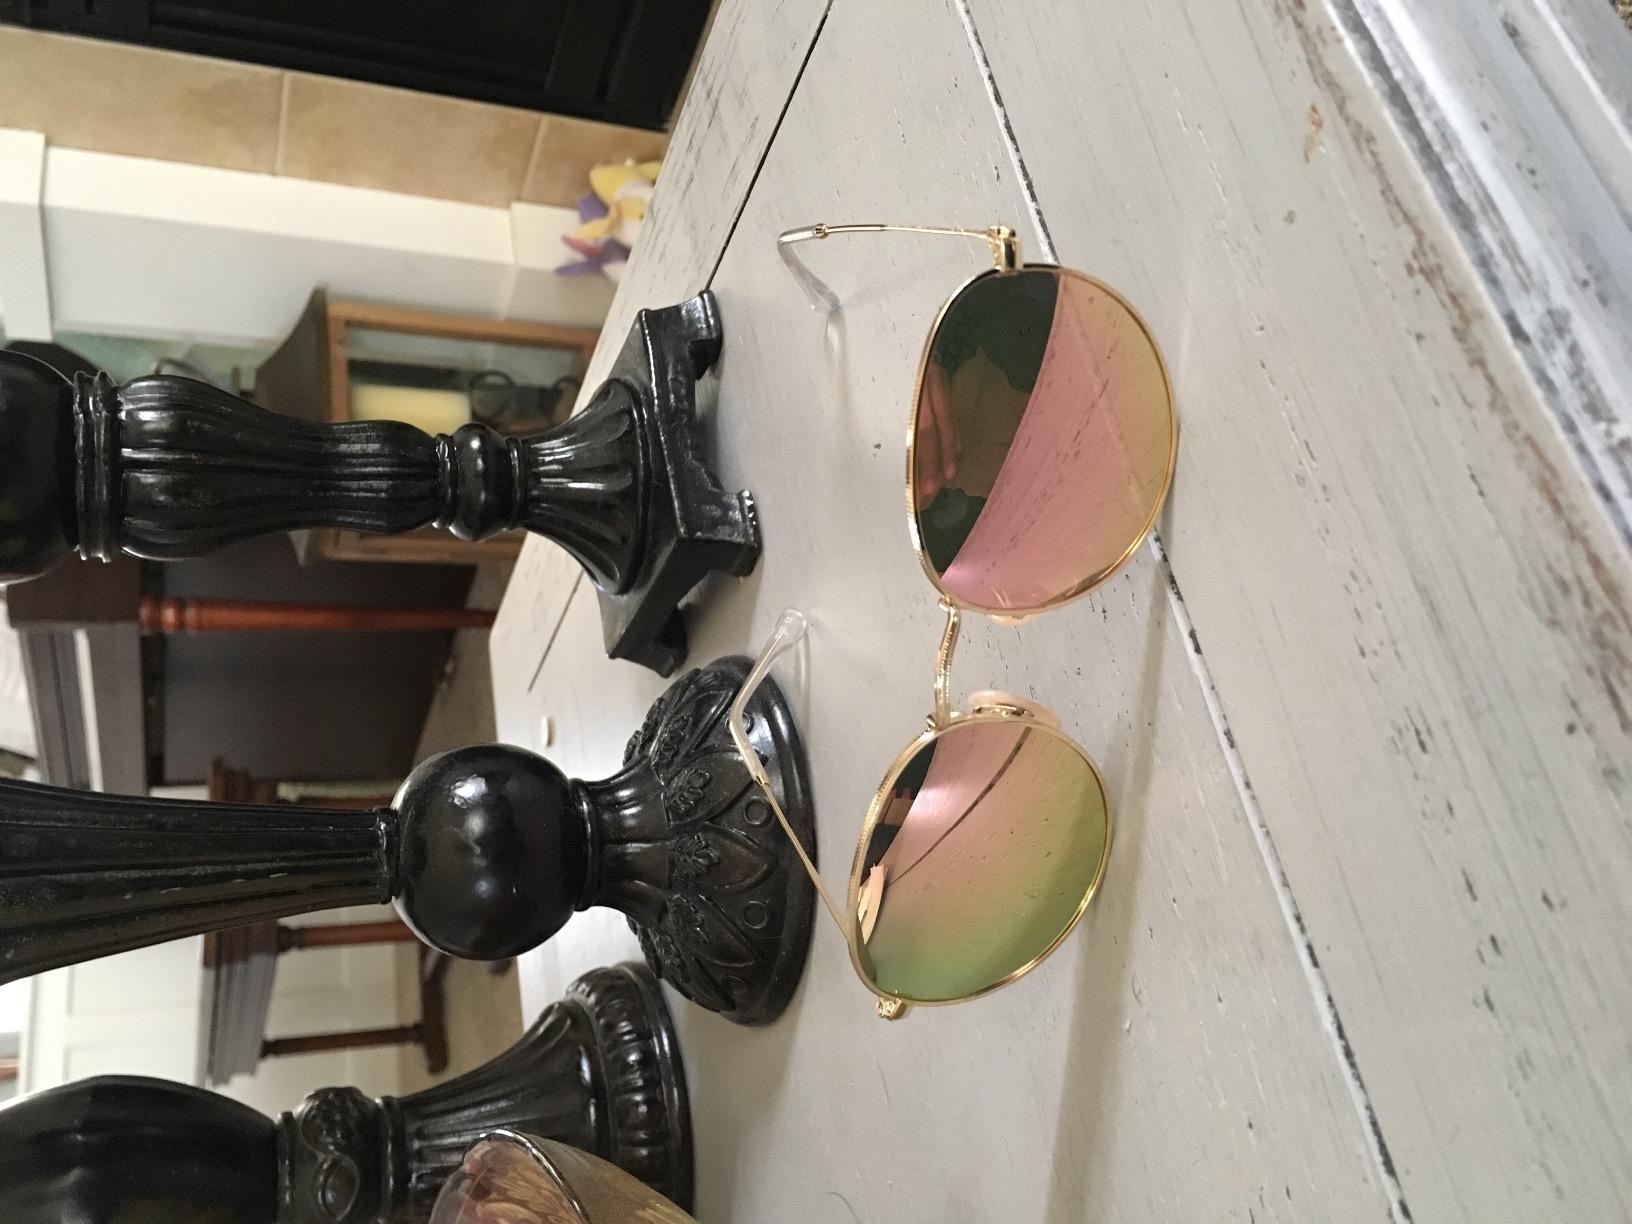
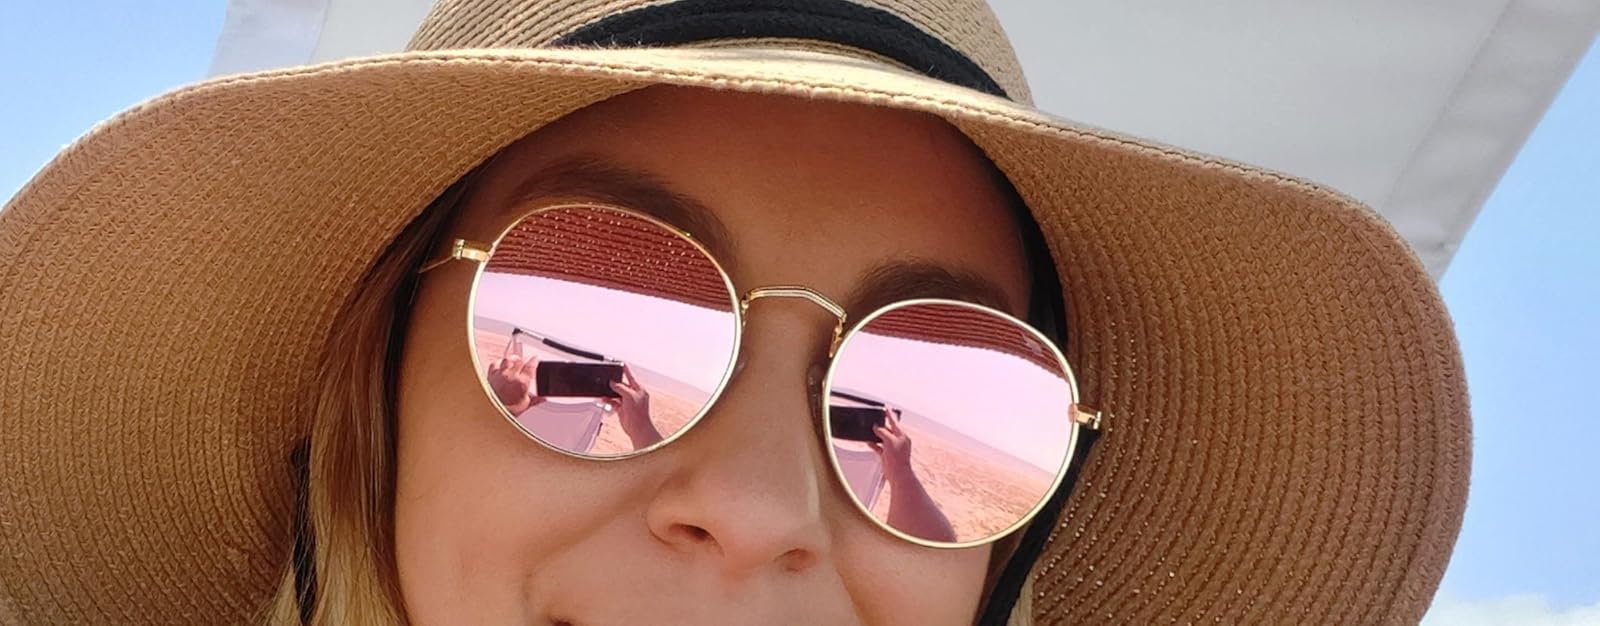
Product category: accessories_sunglasses
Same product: yes